Wappenham

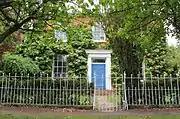
Gilbert Scott's Vicarage

The red-brick vicarage, east of the church, built in 1833 as a home for his father Reverend Thomas Scott who was vicar of Wappenham at the time, was Gilbert Scott's first work, built while he was still an assistant architect. Pevsner describes it as ""...only remarkable for being Sir George Gilbert Scott's first building"". The village also contains four other houses designed by Gilbert Scott, and on the village green there is a still-functional red K6 telephone box designed by Gilbert Scott's grandson Giles Gilbert Scott.